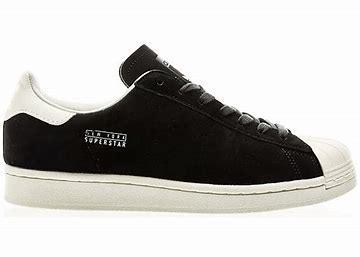
Brand: Adidas
Model: Superstar Pure